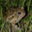
Label: frog